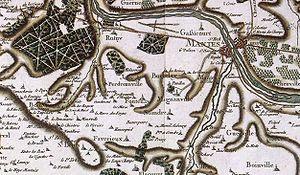
Fontenay-Mauvoisin est une commune française située dans le département des Yvelines en région Île-de-France. C'est un village rural qui se trouve immédiatement au sud de l'agglomération de Mantes-la-Jolie et qui a une double fonction agricole et résidentielle.